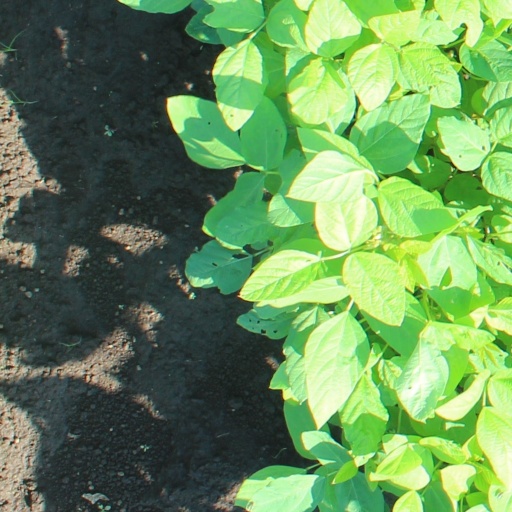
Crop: soybean